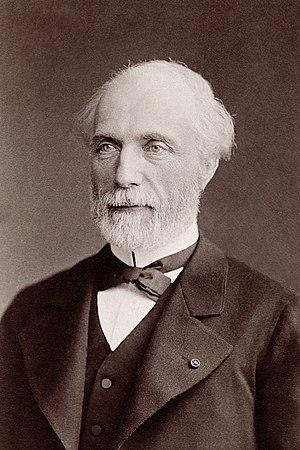
Charles de Saulces de Freycinet (1828 - 1923), homme d'état et ingénieur français.
Charles de Freycinet, né à Foix le 14 novembre 1828 et mort à Paris le 14 mai 1923, est un homme d'État et ingénieur français.
Cet article dresse la liste des chefs du gouvernement français depuis 1598.
La famille de Saulces de Freycinet est une famille française qui s'est illustrée principalement dans les domaines militaire, scientifique et politique.